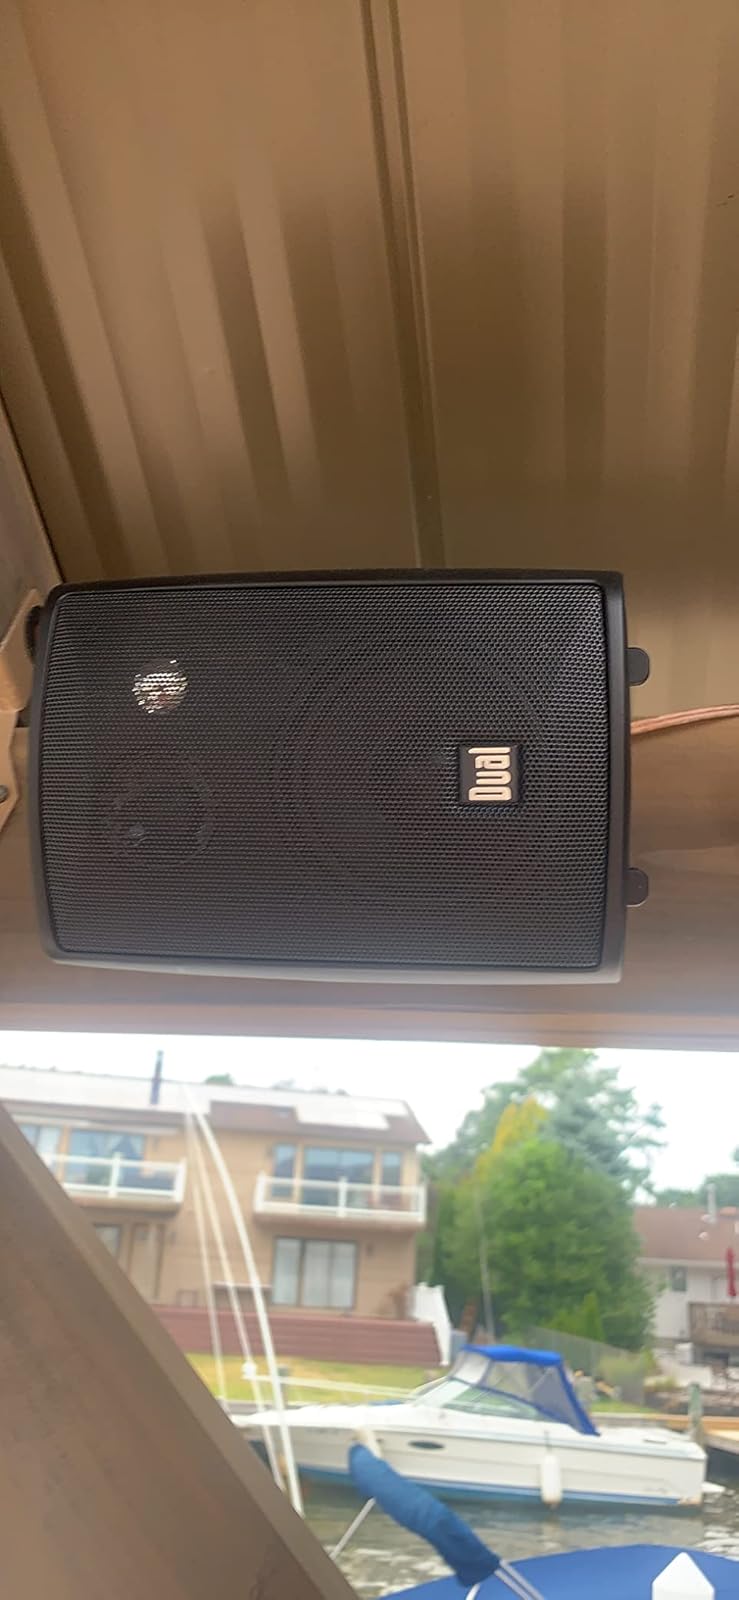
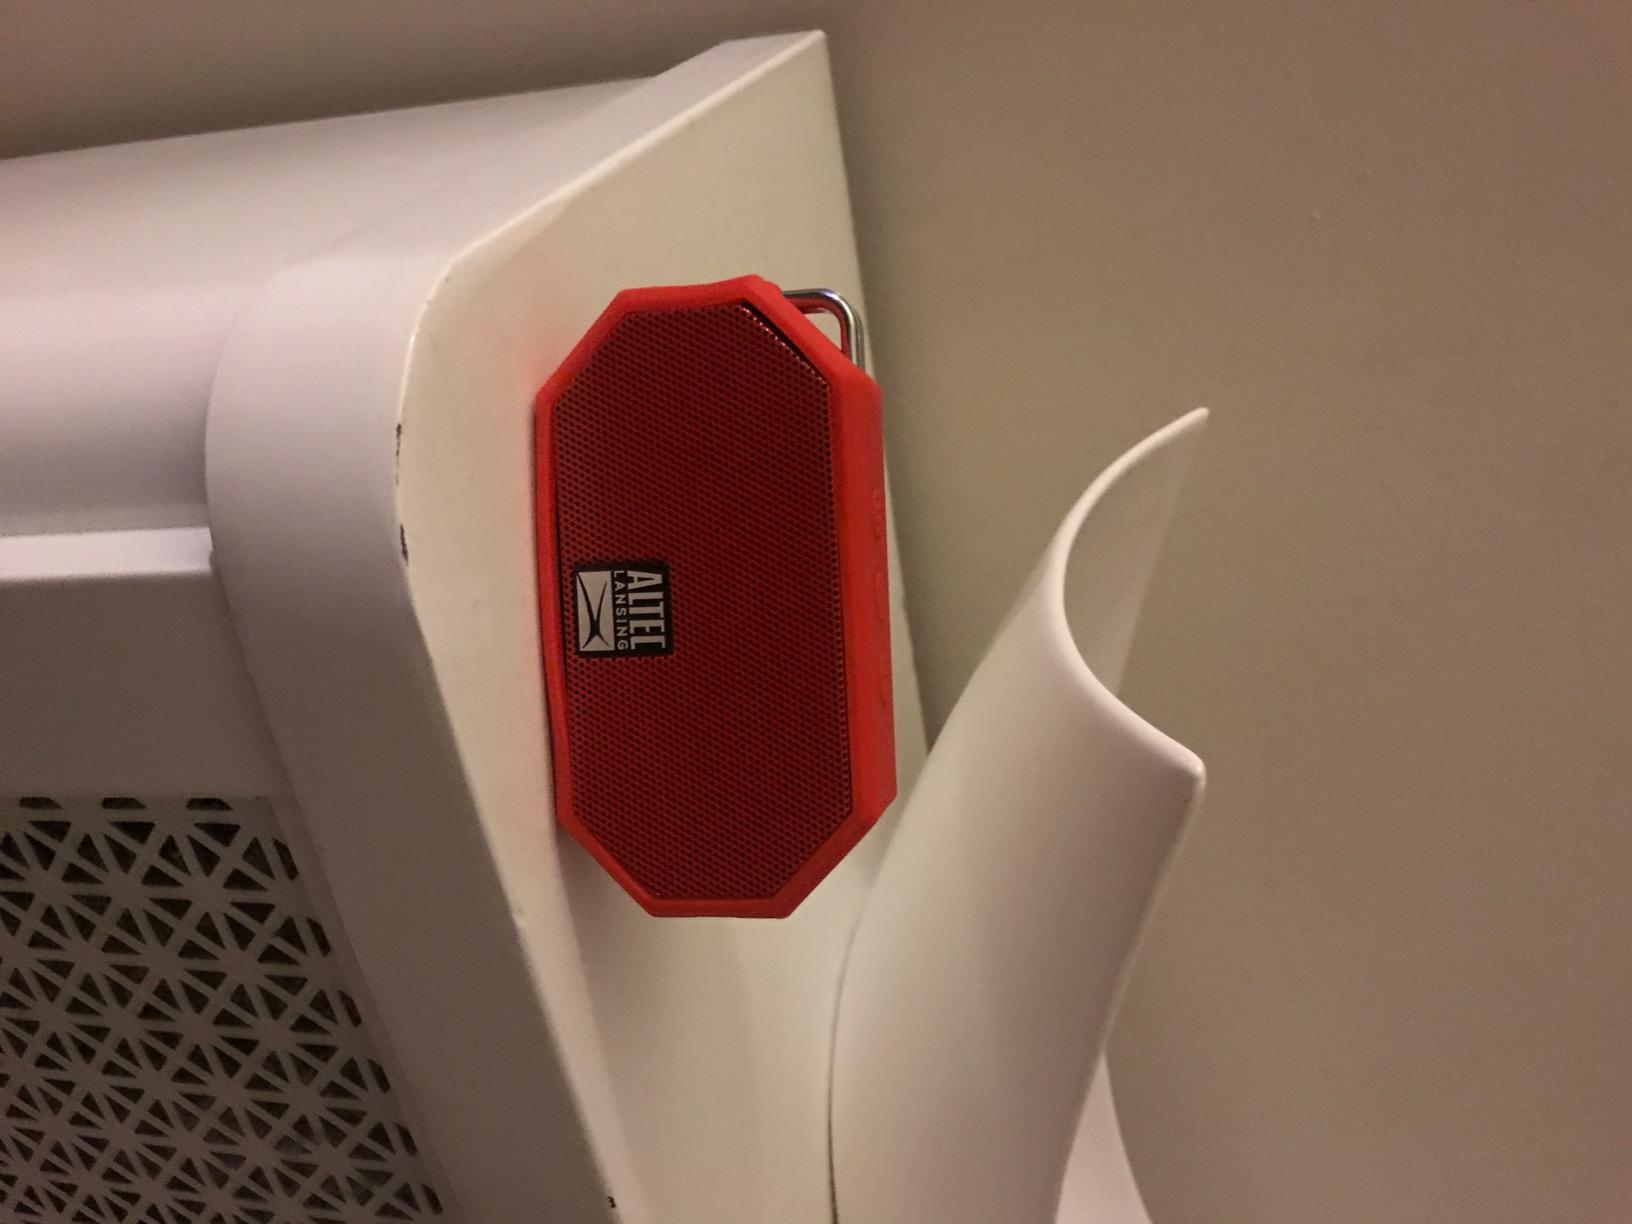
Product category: speaker
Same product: no